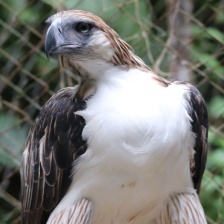
Species: PHILIPPINE EAGLE
Scientific name: PITHECOPHAGA JEFFERYI